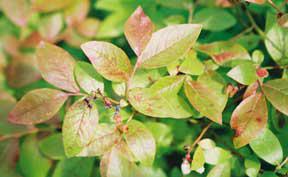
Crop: blueberry
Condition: scorch